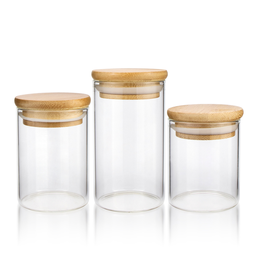
Label: glass